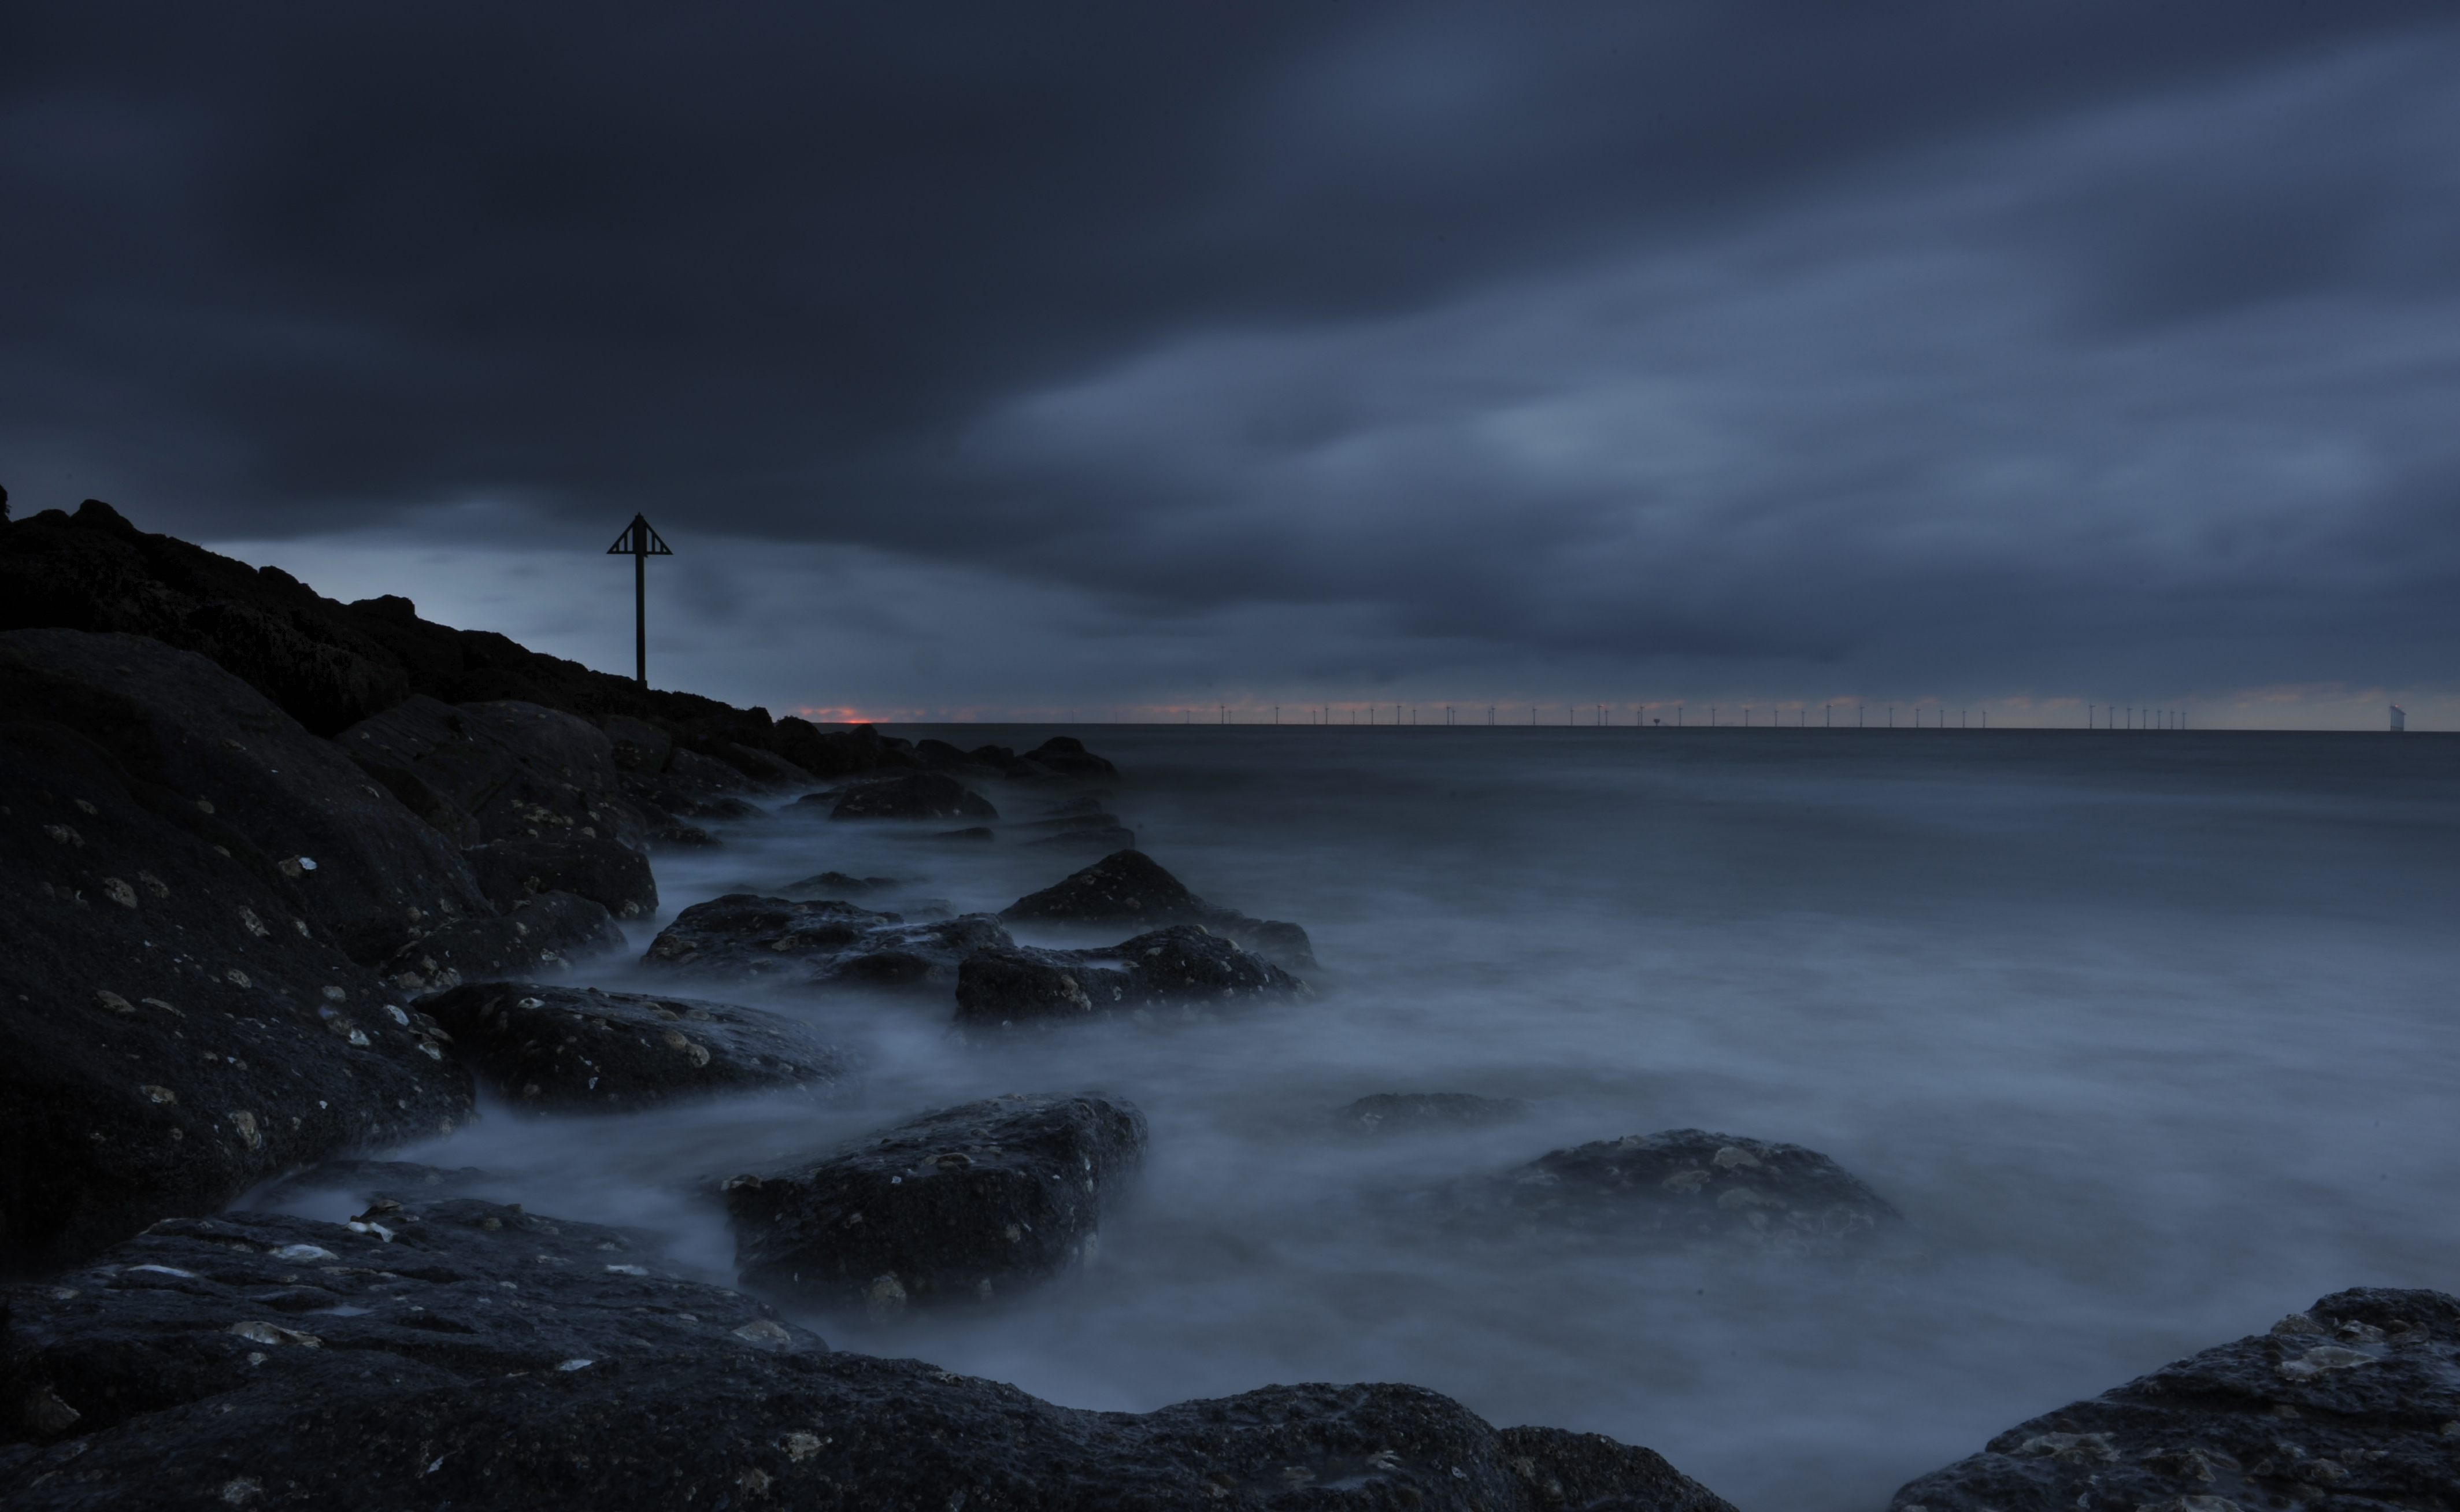
dark sea, sunrise, storm, Clacton on the sea, rocks, north sea, rain, cloud, sky, water, atmosphere, water resources, dusk, coastal and oceanic landforms, terrain, watercourse, horizon, landscape, wind wave, wind, geological phenomenon, shore, natural landscape, headland, calm, mist, darkness, cumulus, monochrome photography, coast, geology, hill, wave, winter, sunset, monochrome, evening, klippe, sound, rock, dawn, meteorological phenomenon, ocean, lake, reflection, cape, tide, night, cliff, tropics, midnight, bay, rapid, promontory, sea, beach, inlet